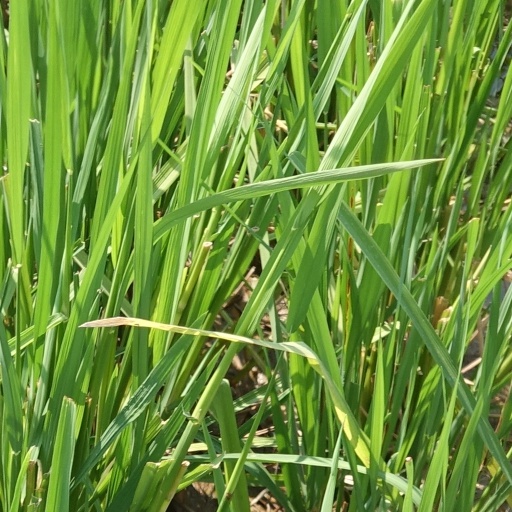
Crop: rice